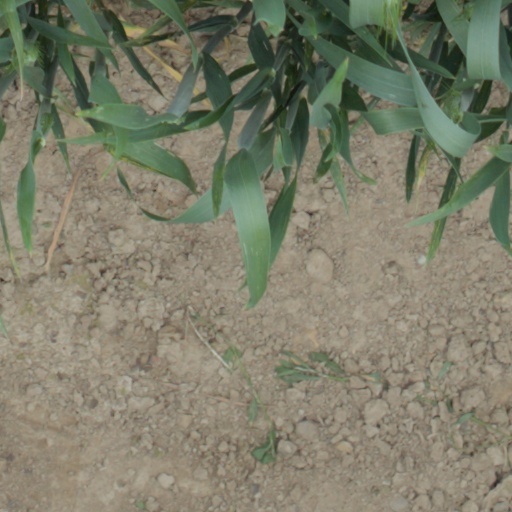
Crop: wheat